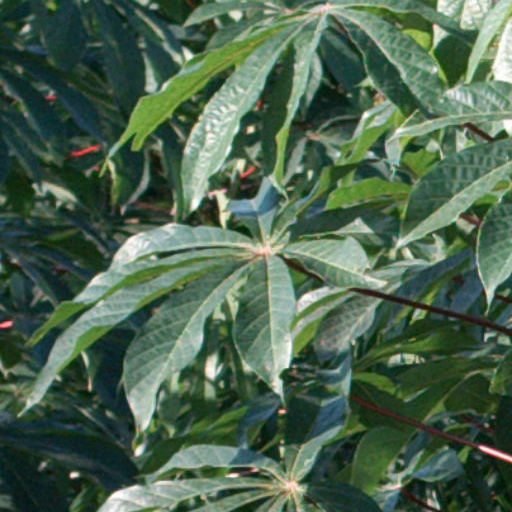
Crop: cassava